Vietnam War

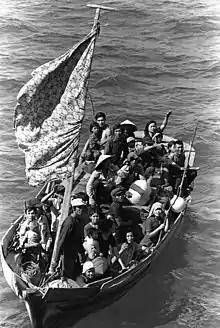
Vietnamese refugees fleeing Vietnam, 1984

In 1966, the Russell Tribunal was organized by public figures opposed to the war led by Bertrand Russell, to apply the precepts of international law. The tribunal found the US and allies guilty of acts of aggression, use of weapons forbidden by the laws of war, bombardment of targets of a purely civilian character, mistreatment of prisoners, and genocide. Though the tribunal's lack of juridical authority meant findings were ignored by the US and other governments, the hearings contributed to growing evidence which established the factual basis for a counter-narrative to US justifications for the war and inspired hearings, tribunals and legal investigations.